John Luard

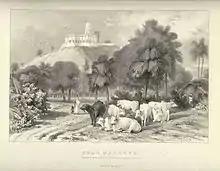
"Near Monghyr" (i.e. Munger), 1840s lithograph by John Luard

Like others of his family, Luard was an artist. He published "Views in India, St. Helena, and Car Nicobar" (London, 1835), drawn from nature and on stone by himself, and "History of the Dress of the British Soldier", published by subscription in 1852.